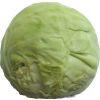
Label: white_cabbage